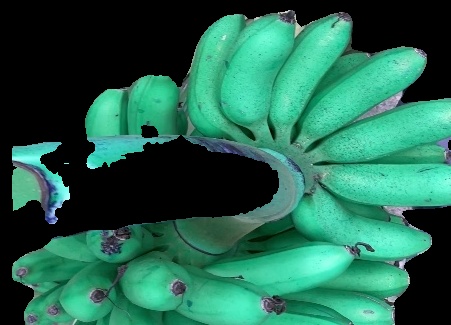
Variety: rasbale
Grade: grade1